Awesome Possum... Kicks Dr. Machino's Butt

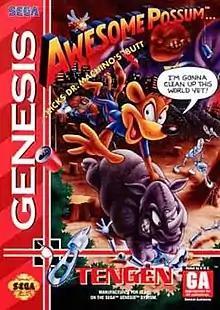
North American cover art

Awesome Possum... Kicks Dr. Machino's Butt is a video game created and published by Tengen for the Sega Mega Drive/Genesis that was released in late 1993. It also had many lines of digitized speech, unusual for its time, a feature with which the game was marketed. The box also states, "it is an excellent educational game for all ages". The game included the voice talents of Walter Fields, Laurie Amat and Douglas Lawrence.